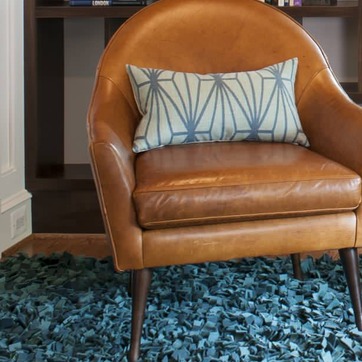
Material: leather